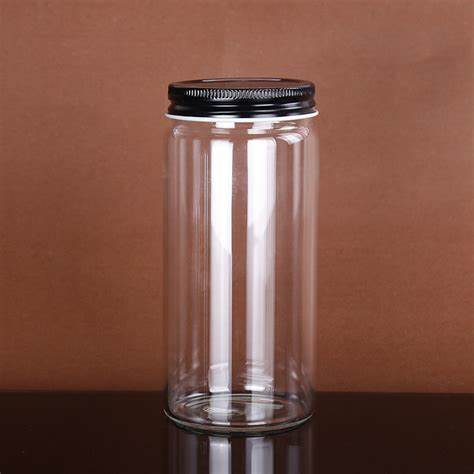
Waste category: glass